Photography in India

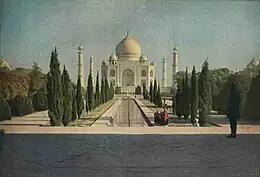
A 1914 color photograph of the Taj Mahal, taken by Helen Messinger Murdoch, published in a 1921 issue of "National Geographic" magazine

Photography in India refers to both historical as well as to contemporary photographs taken in modern-day India.